Laudabiliter

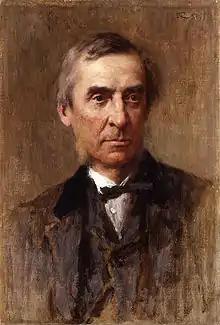
James Anthony Froude

On the letters of Alexander III, Cardinal Gasquet cites the editor of the who notes that they completely ignore the existence of . The letters, he says, recognise no title or claim of Henry to dominion except "the power of the monarch, and the submission of the chiefs". They do mention the Pope's rights over all islands, and ask Henry to preserve these rights. This proves, he says, that the grant of Adrian was unknown in Rome as completely as it was in England and Ireland. Such a deduction is confirmed, he says, by the action later of Pope John XXII with the Ambassadors of Edward II at the beginning of the 14th century. Although the author of the article in the does not agree with Dr. Moran as to the authentic character of these documents, he admits that they, at least, form some very powerful arguments against the genuineness of Pope Adrian's grant.